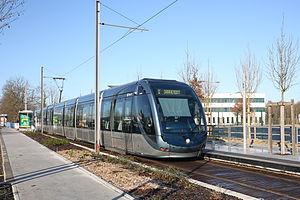
Station Le Haillan Rostand et son parking vide en ce dimanche matin. Nouveau terminus Ouest de la ligne A, mis en service la veille.
Le Haillan est une commune du Sud-Ouest de la France, située dans le département de la Gironde. Elle se situe dans l'agglomération bordelaise et fait partie de Bordeaux Métropole.